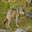
Label: wolf